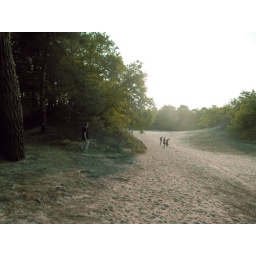
faun emerging from forest sneeking up on 2,34 nimphs in the late afternoon sunshine on a sand plain